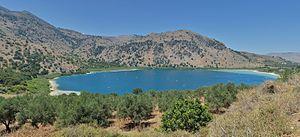
Le lac de Kournás est un lac de Grèce, l'unique de Crète, situé près du village de Kournás, dans le nome de La Canée. Situé à 5 km de la côte nord de l'île, près de Georgioúpoli, sa circonférence est de 3,5 km. Le lac se trouve entouré des Montagnes blanches et tire son nom de la localité de Kournás toute proche.